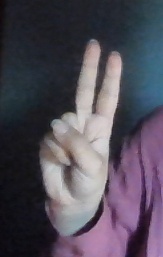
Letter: taa